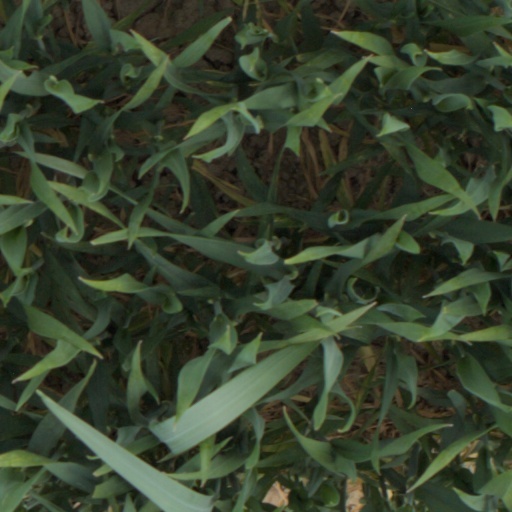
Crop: wheat